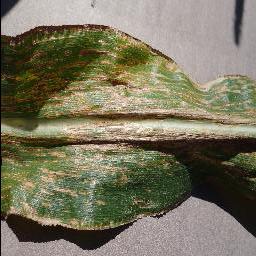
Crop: corn
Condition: (maize)_cercospora_spot_gray_spot